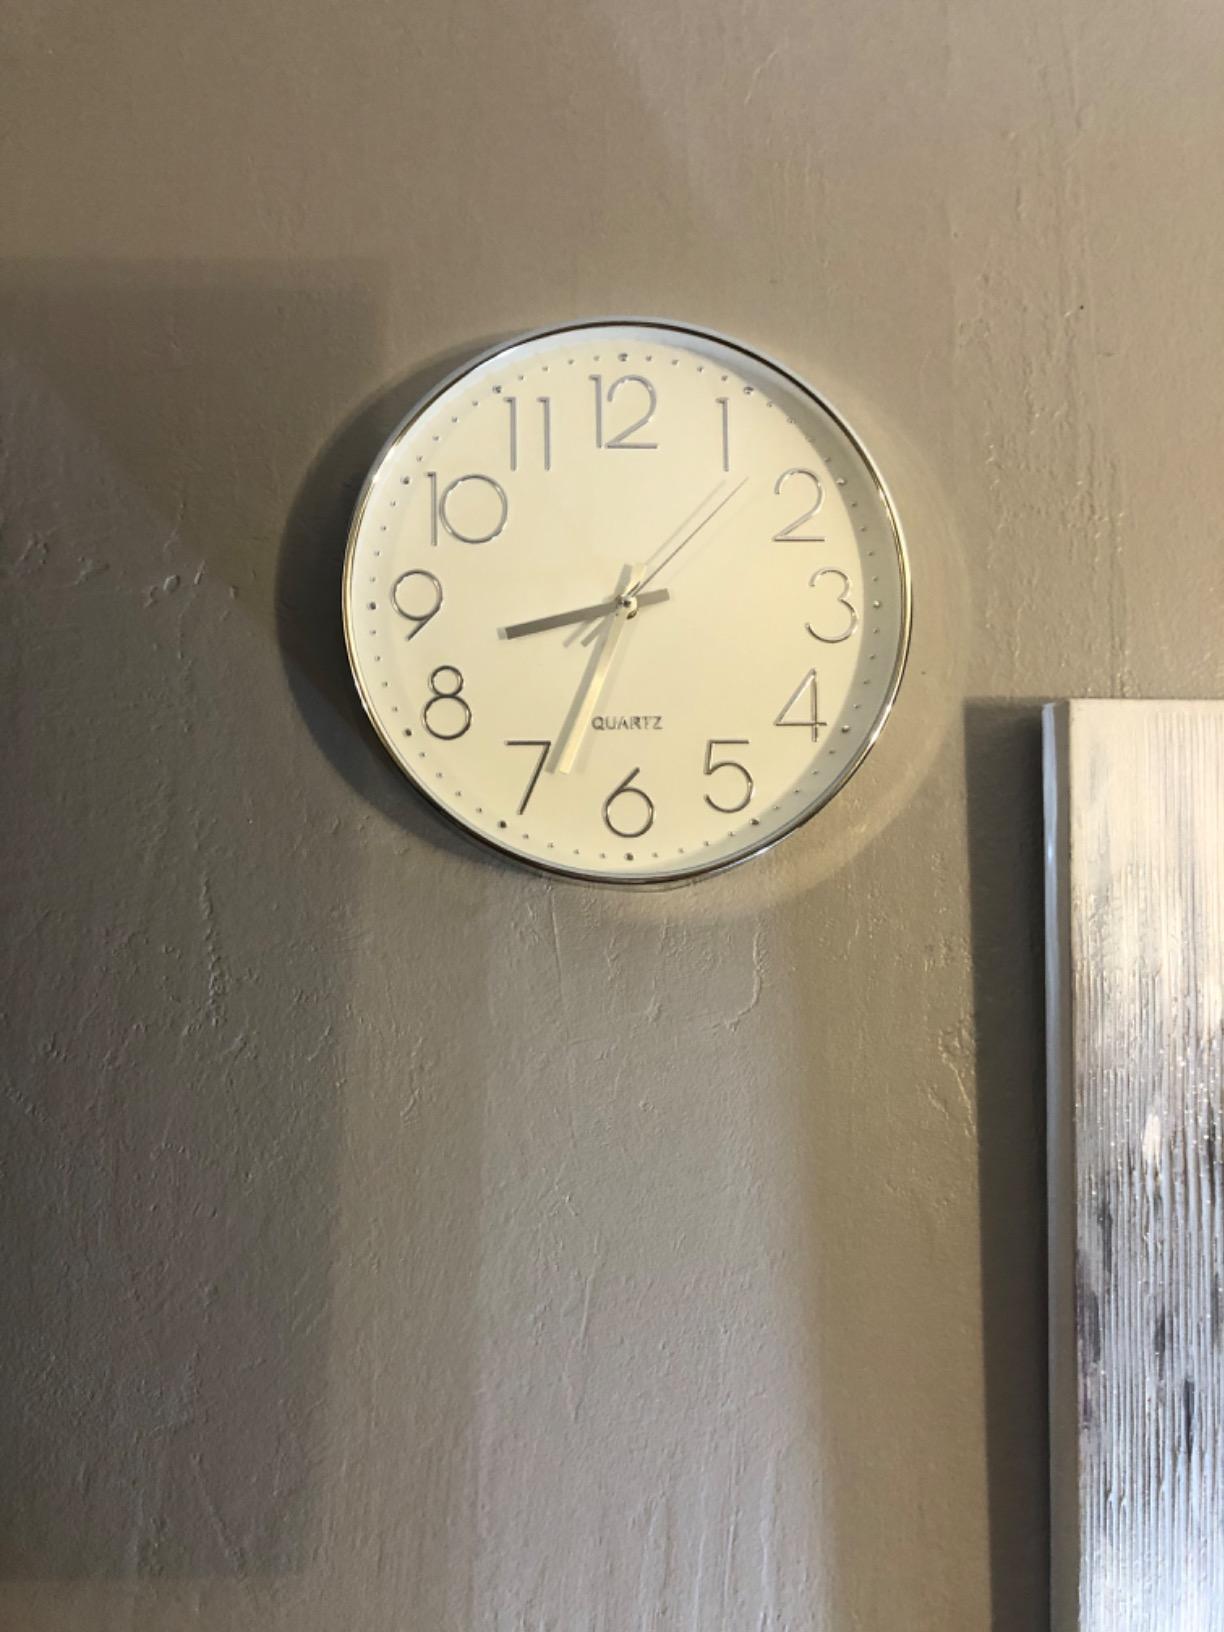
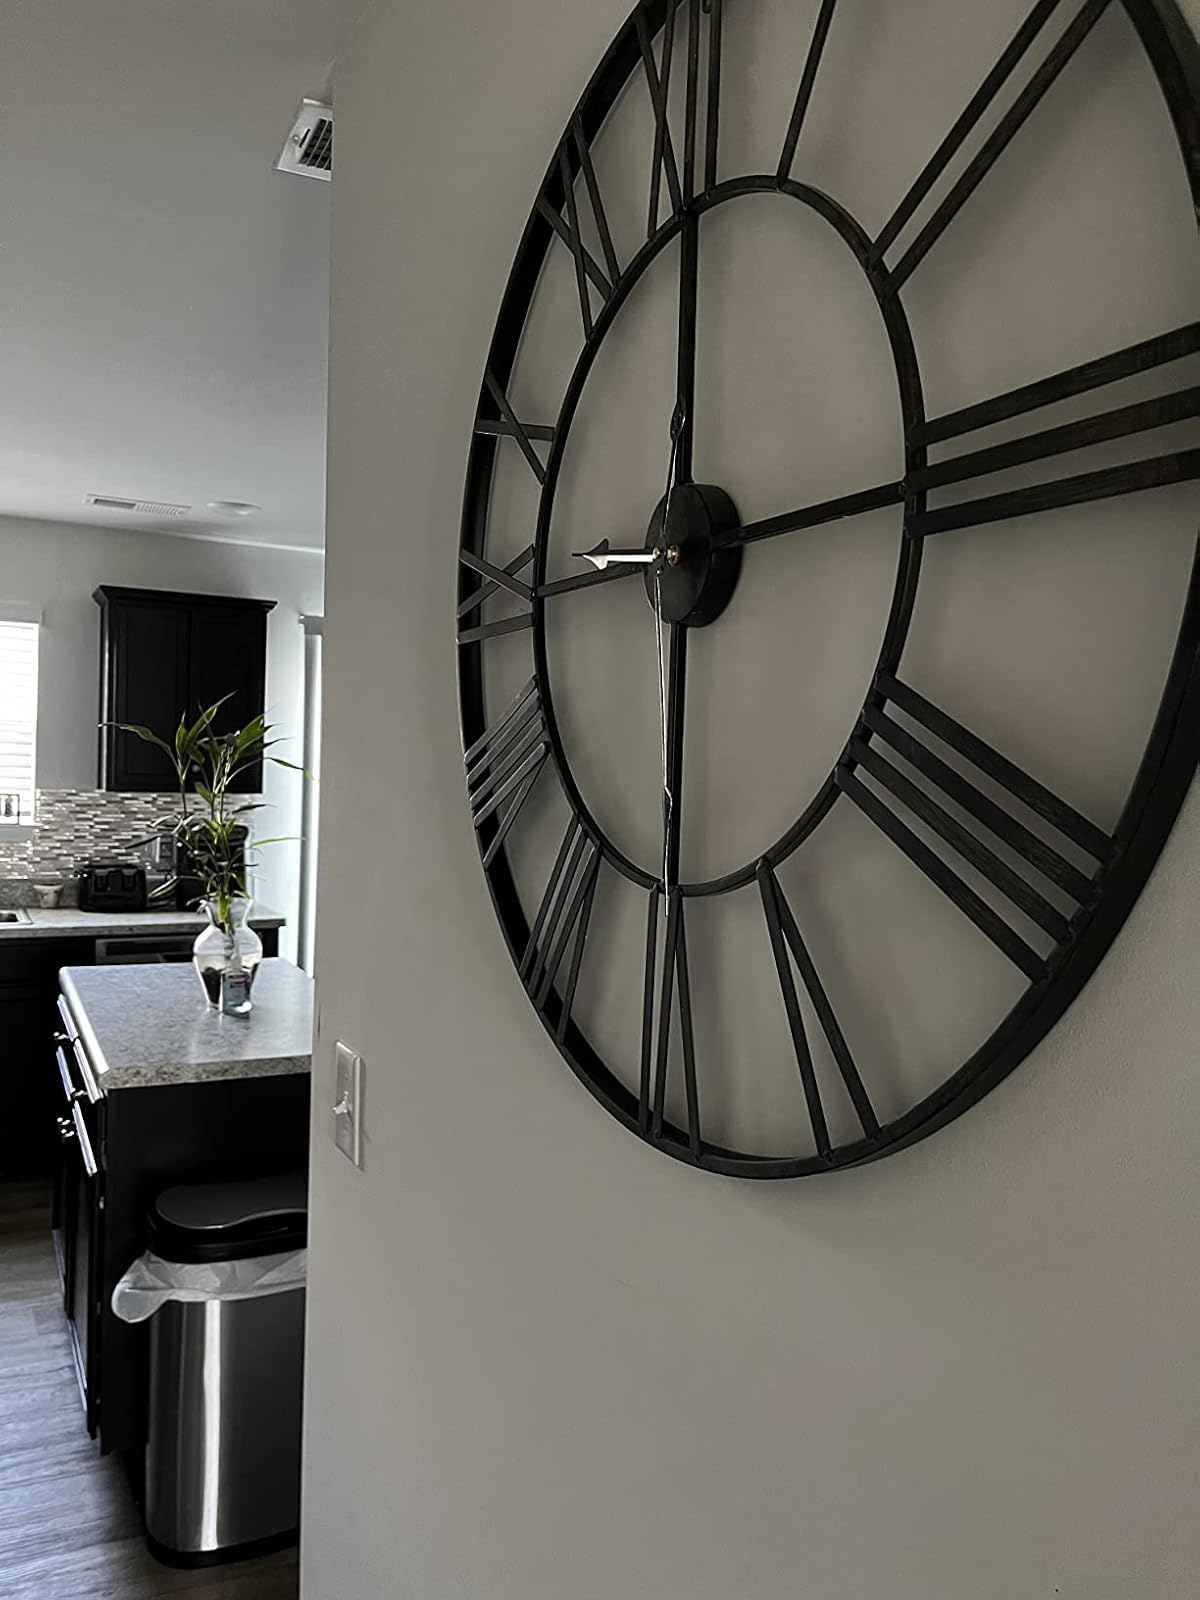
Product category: clock
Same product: no